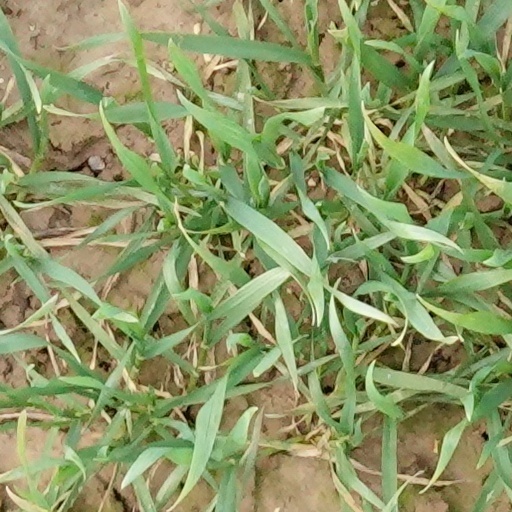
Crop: wheat